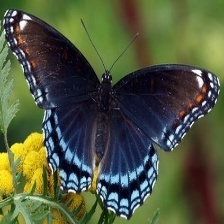
Species: RED SPOTTED PURPLE
Butterfly family (ImageNet category): admiral